Primitive reflexes

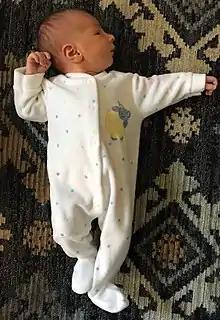
The asymmetrical tonic neck reflex (ATNR) in a two-week-old female, with extension of the left extremities and flexion of the right.

The asymmetrical tonic neck reflex, also known as 'fencing posture', is present at one month of age and integrates at around four months. When the child's head is turned to the side, the arm on that side will straighten and the opposite arm will bend (sometimes the motion will be very subtle or slight). If the infant is unable to move out of this position or the reflex continues to be triggered past six months of age, the child may have a disorder of the upper motor neurons. According to Laura Berk, the tonic neck reflex is a precursor to the hand/eye coordination of the infant. It also prepares the infant for voluntary reaching.